Tactical Airborne Reconnaissance Pod System

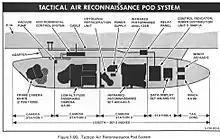
TARPS drawing.

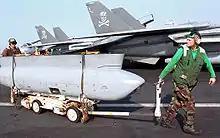
At and weighing 1,850 lb (840 kg), the TARPS is the largest device hung on a Tomcat.

The pod itself is long, and weighs . and is carried on the starboard side of the tunnel between the engine nacelles. The F-14A and F-14B Tomcats had to be specially modified to carry the TARPS pod which involved routing of control wiring from the rear cockpit and environmental control system (ECS) connections to the pod. Standard allowance was at least three TARPS aircraft per designated squadron (only one per airwing). All F-14Ds were modified to be TARPS capable, which allowed greater flexibility in scheduling aircraft and conducting maintenance. A control panel is fitted to the rear cockpit and the RIO has total control over pod operation except for a pilot controlled button that can activate cameras as selected by the RIO (but seldom used).